Mercer Brown House

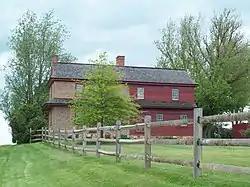
Mercer Brown House, April 2010

The Mercer Brown House is a historic house located at Rising Sun, Cecil County, Maryland, United States. It consists of three distinct portions: a two-story, three-bay, gable-roofed Flemish bond brick part dating to 1746; a three bay wide frame portion of the house dating to the early and late 19th century; and a log pen addition. The house is an example of the Pennsylvania Quaker building tradition in Maryland. The property also has an early-20th century bank barn.